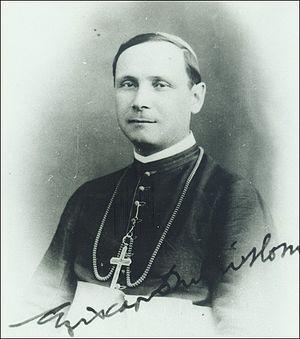
Cardinal in pectore est un terme utilisé dans l'Église catholique pour décrire les nominations par le pape dans le Sacré Collège lorsque le nom d'un promu n'est pas révélé publiquement : il est réservé par le pape, qui le garde « dans son cœur ».